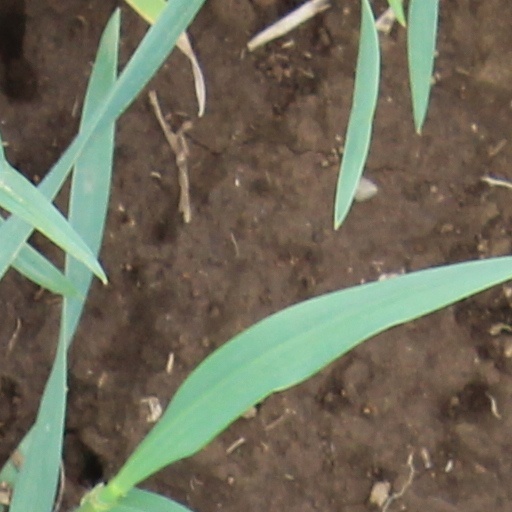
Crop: wheat